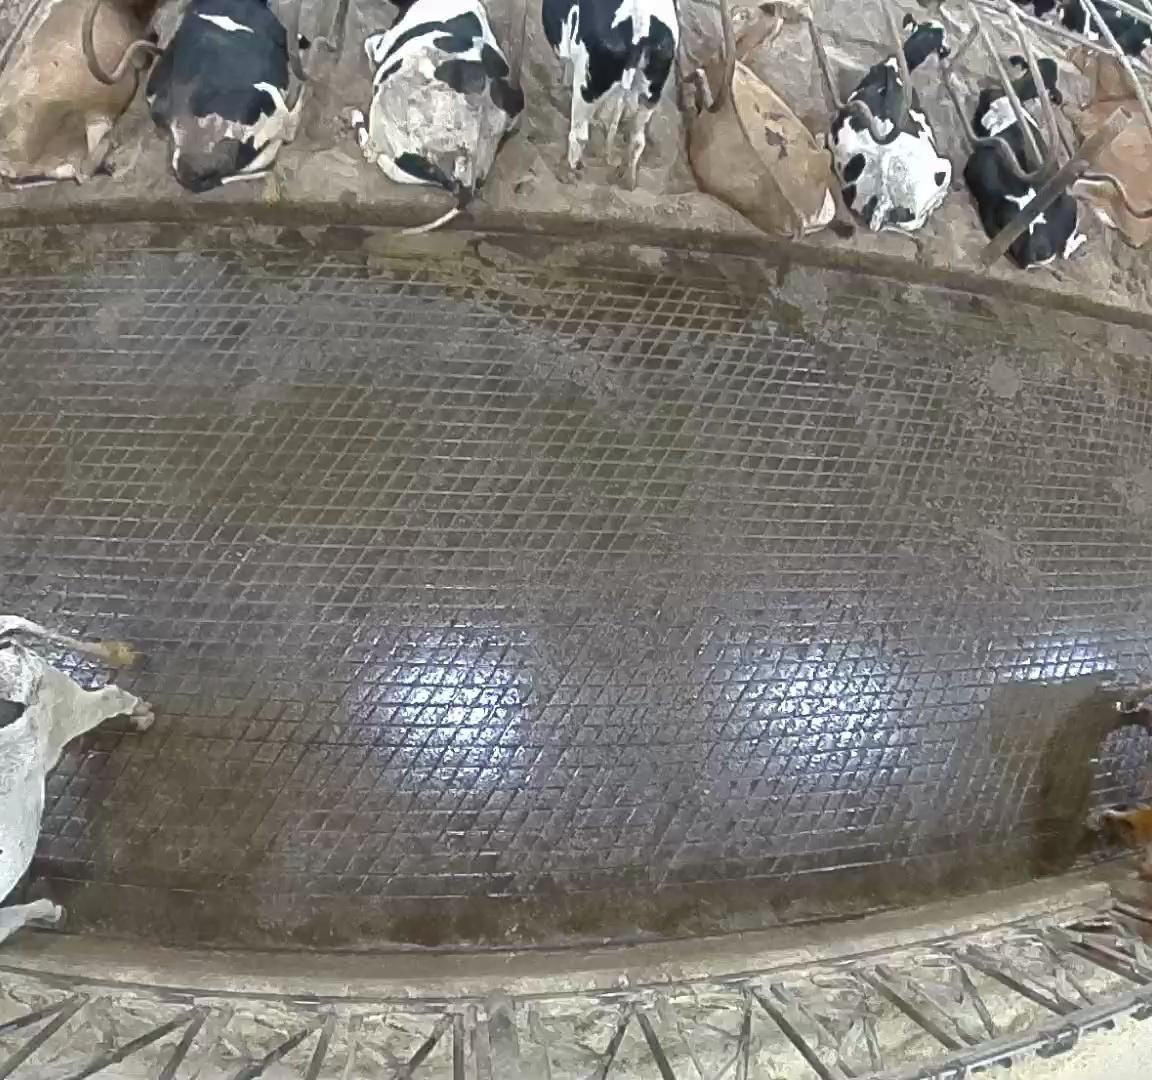
Number of cows: 11